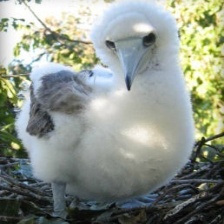
Species: ABBOTTS BOOBY
Scientific name: PAPASULA ABBOTTI